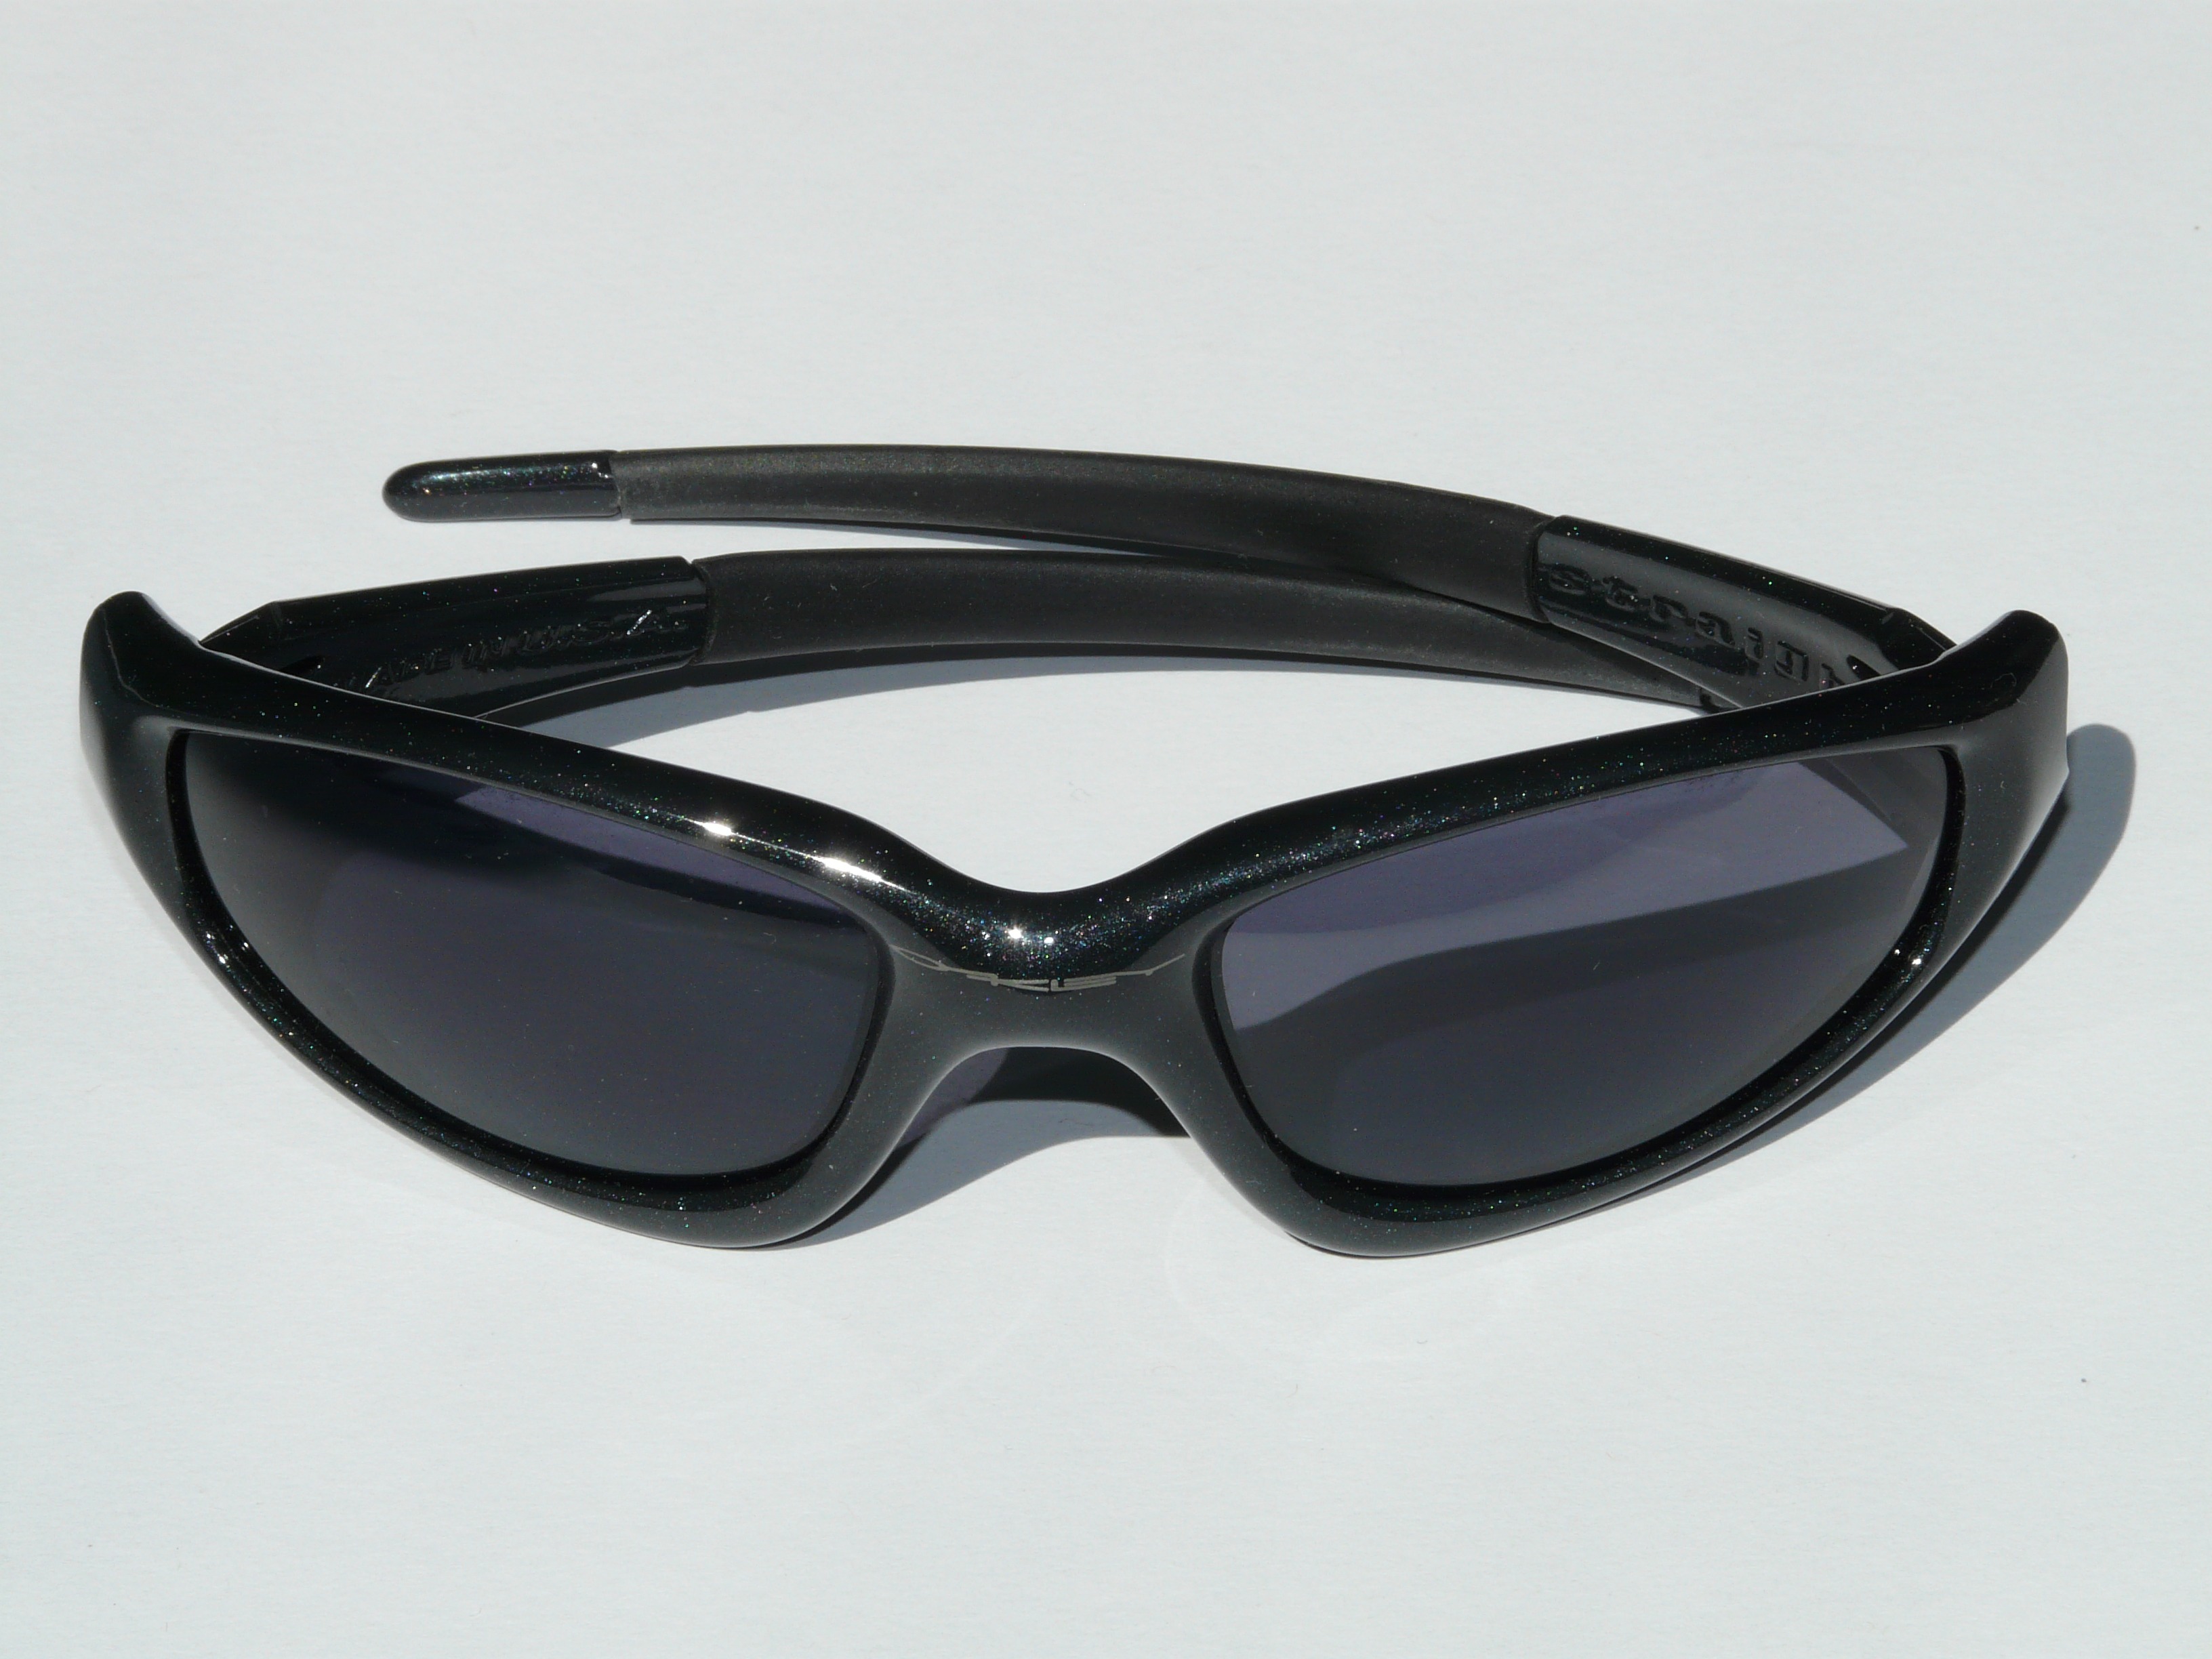
utensil, dark, black, font, sunglasses, glasses, goggles, eyewear, protection, dazzle, lenses, darken, eye protection, fashion accessory, vision care